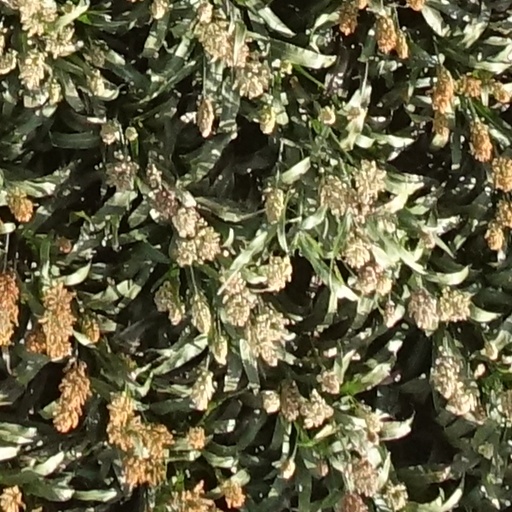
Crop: sorghum